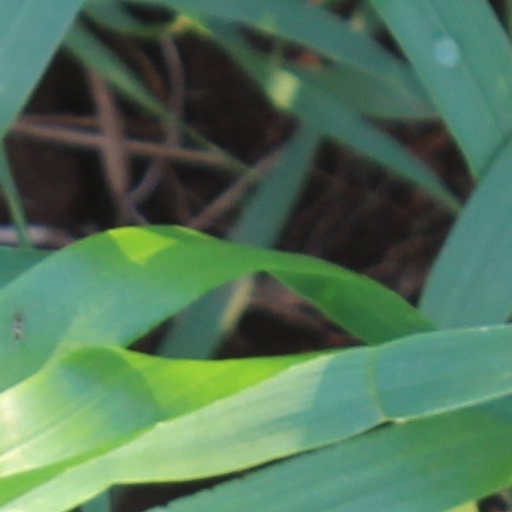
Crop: wheat